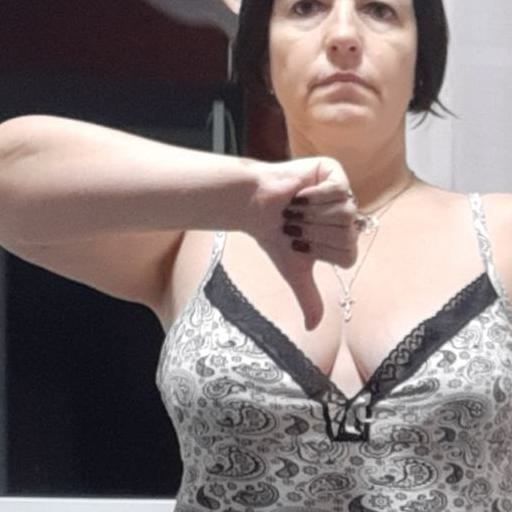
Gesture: dislike